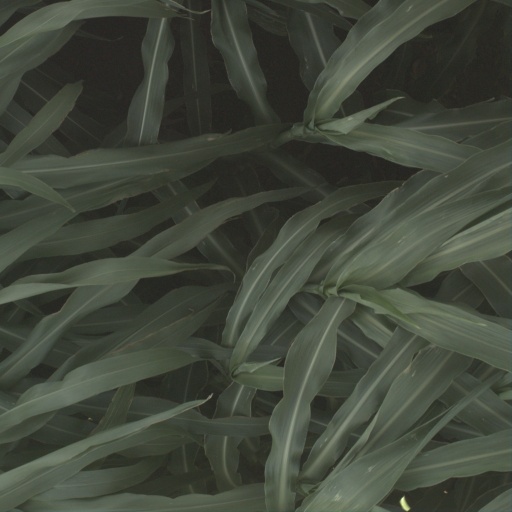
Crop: sorghum